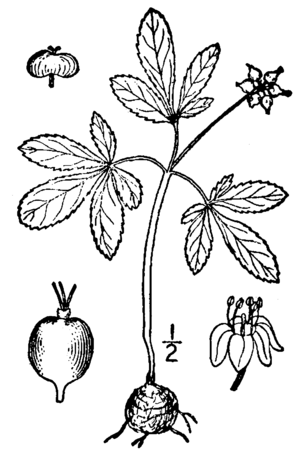
Panax trifolius est une espèce de plantes de la famille des Araliaceae. Elle est originaire d'Amérique du Nord.